Edith Cowan

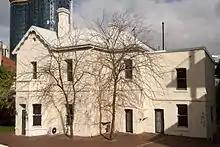
Cowan's residence from 1883 to 1896 and then again from 1912 to 1919 – added to the state register of heritage properties in 2016

In 1921, Western Australia passed legislation allowing women to stand for parliament. At the age of 59, she stood as the Nationalist candidate for the Legislative Assembly seat of West Perth because she felt that domestic and social issues were not being given enough attention. She won a surprise victory, defeating the Attorney-General, Thomas Draper, who had introduced the legislation that enabled her to stand. Cowan was the first woman to be elected to an Australian parliament. She campaigned for women's rights in parliament, pushing through legislation which allowed women to be involved in the legal profession. She succeeded in placing mothers in an equal position with fathers when their children died without having made a will and was one of the first to promote sex education in schools. However, she lost her seat at the 1924 election and failed to regain it in 1927.